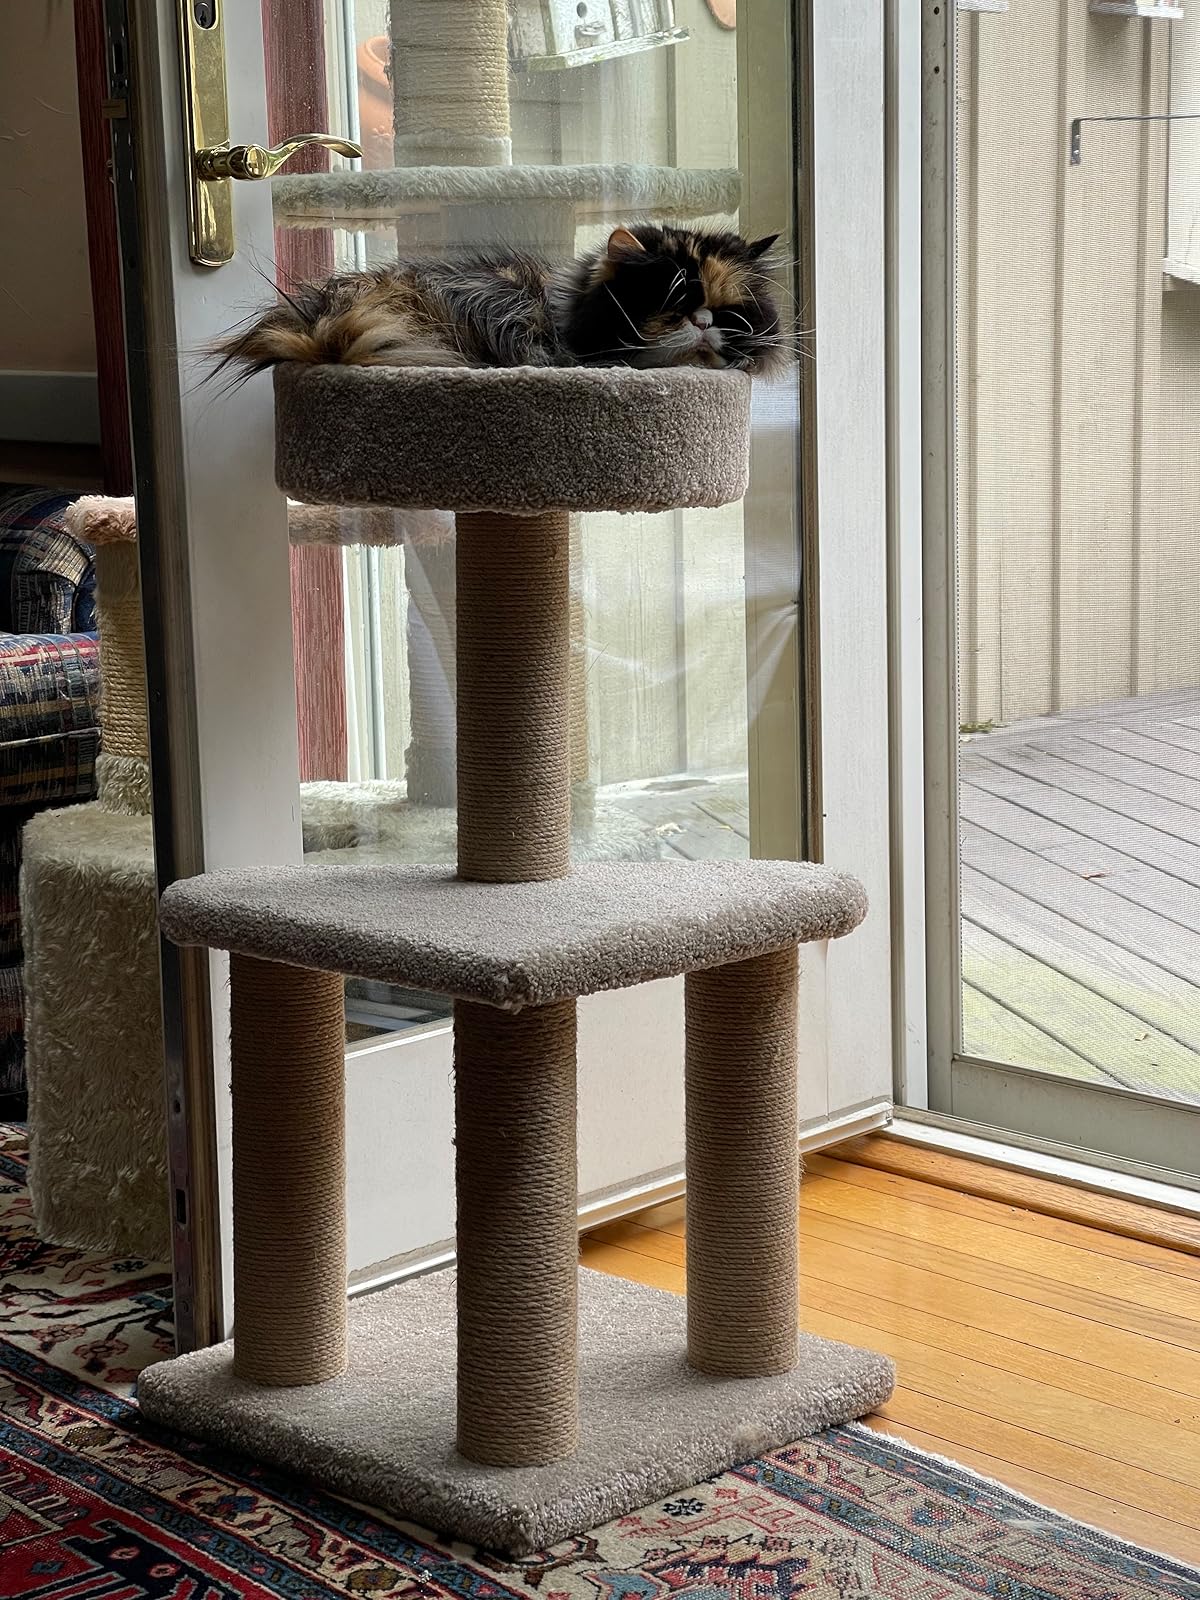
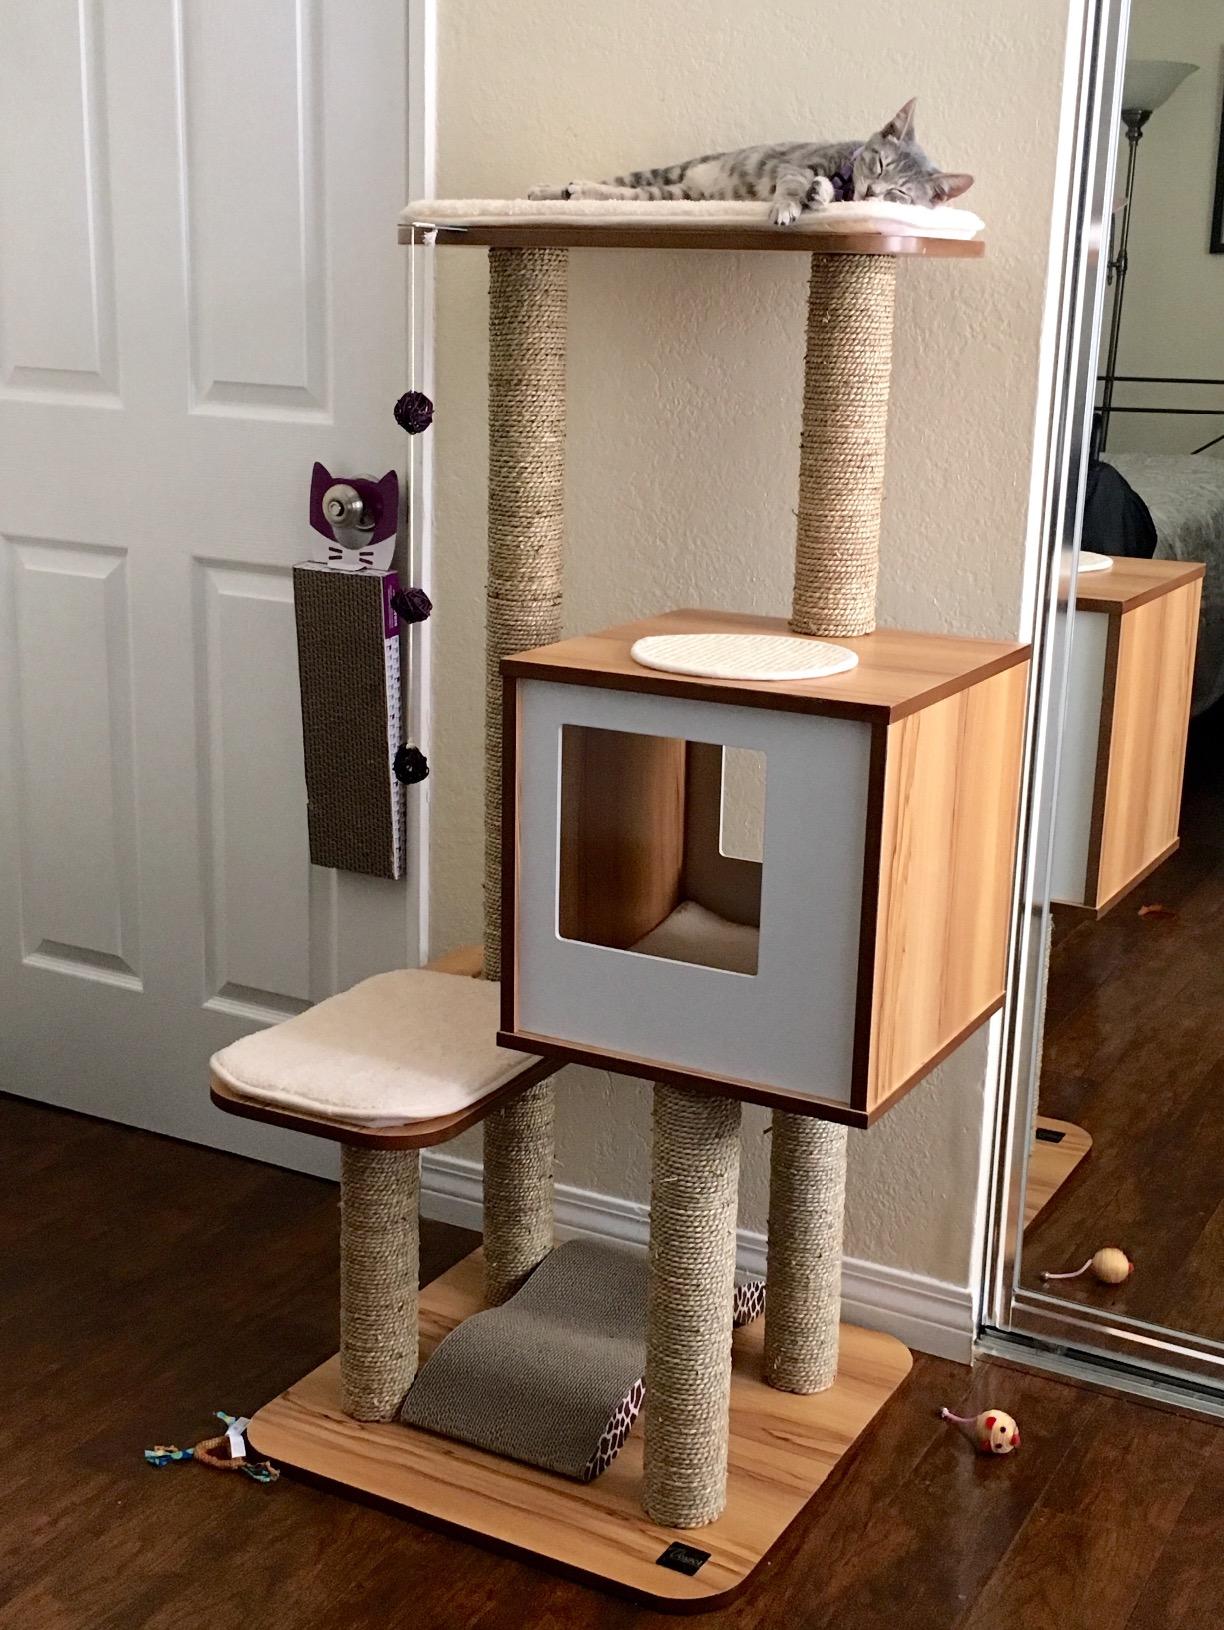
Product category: items_cat tree
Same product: no